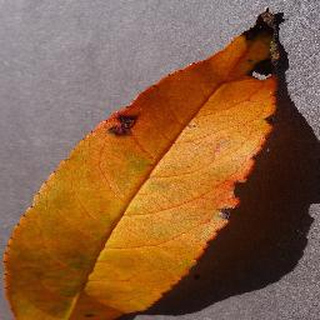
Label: peach_bacterial_spot